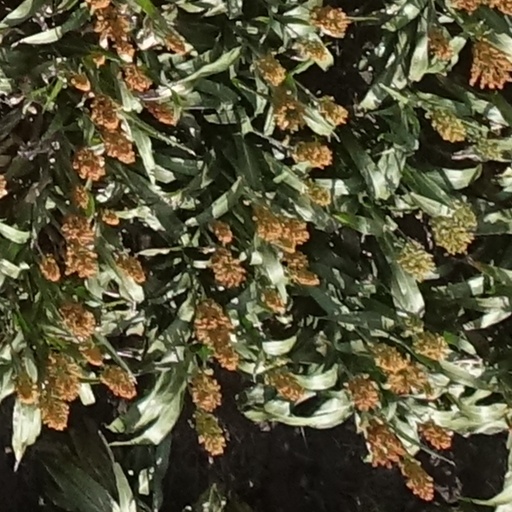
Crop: sorghum